Black Baldy

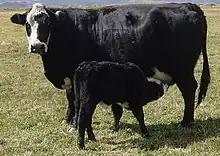
Cow and calf

The Black Baldy is a cross-bred type of beef cattle. It is traditionally produced by crossing Hereford bulls on Aberdeen Angus cows. These cattle are commonly reared in Australia and New Zealand.